Alan O'Hare

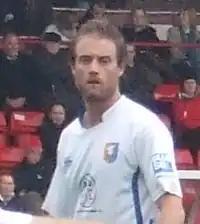
O'Hare playing for Mansfield Town in 2008

O'Hare joined newly relegated Conference Premier team Mansfield Town on trial in July 2008 and signed for club on 1 August 2008. He scored his first goal for Mansfield against Cambridge United on 19 September. He joined York City on 30 June 2009. He signed for Gainsborough Trinity on a month's loan on 1 October, after being unable to play any games for York up to that point during the 2009–10 season.